Pasadena Roof Orchestra

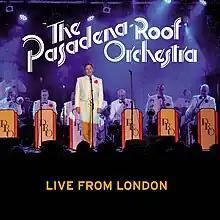

In 2003 the Pasadena Roof Orchestra released a DVD of the 30th Anniversary live concert at Regent's Park, London, with guests. This DVD is only available in Region 2 format.